ISRO

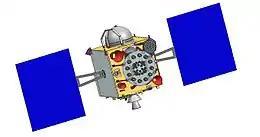
Rendering of an IRNSS Series 1 satellite

Kalpana-1 (MetSat-1) was ISRO's first dedicated meteorological satellite. Indo-French satellite SARAL on 25 February 2013. SARAL (or "Satellite with ARgos and AltiKa") is a cooperative altimetry technology mission, used for monitoring the oceans' surface and sea levels. AltiKa measures ocean surface topography with an accuracy of , compared to on average using altimeters, and with a spatial resolution of .